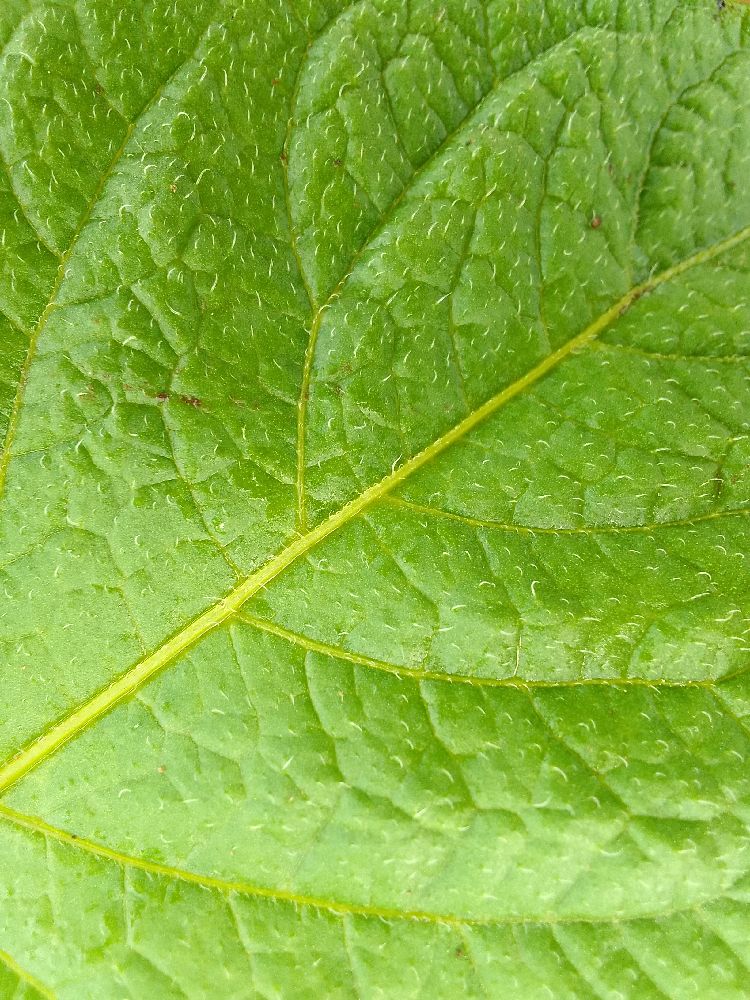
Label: Healthy